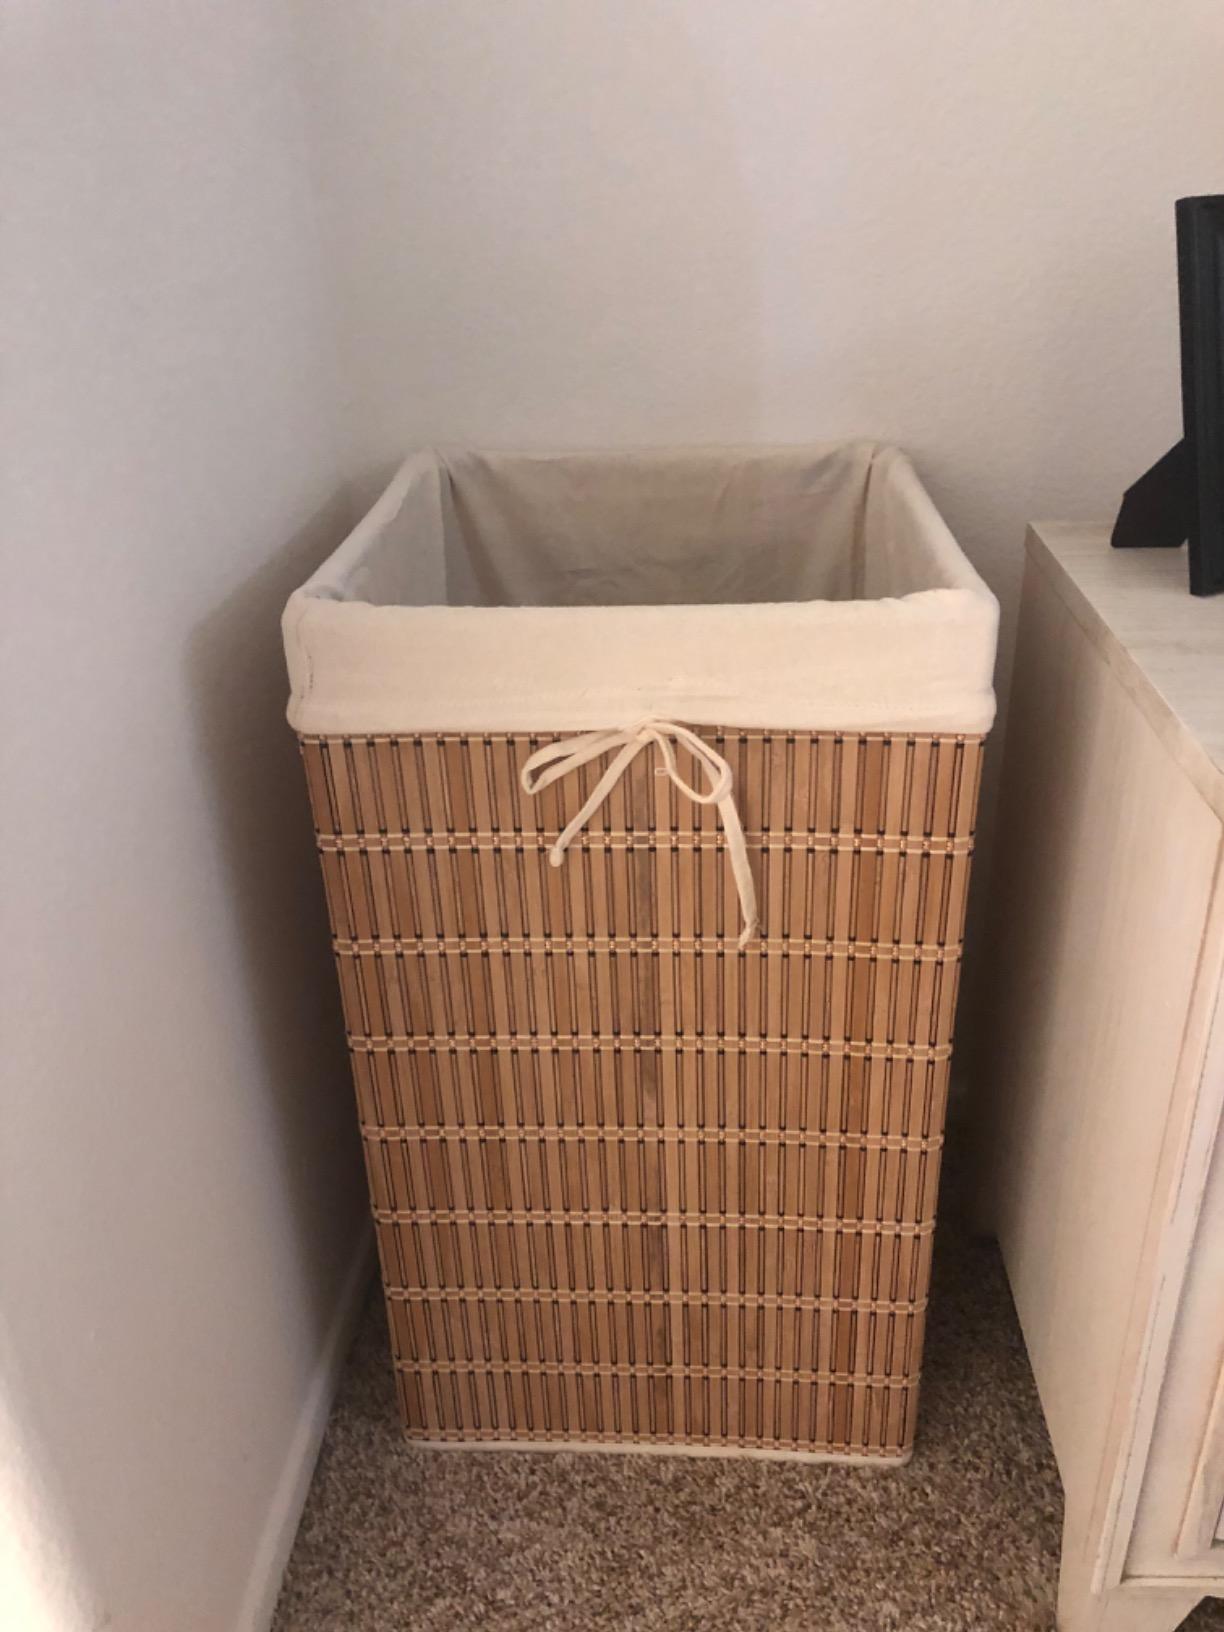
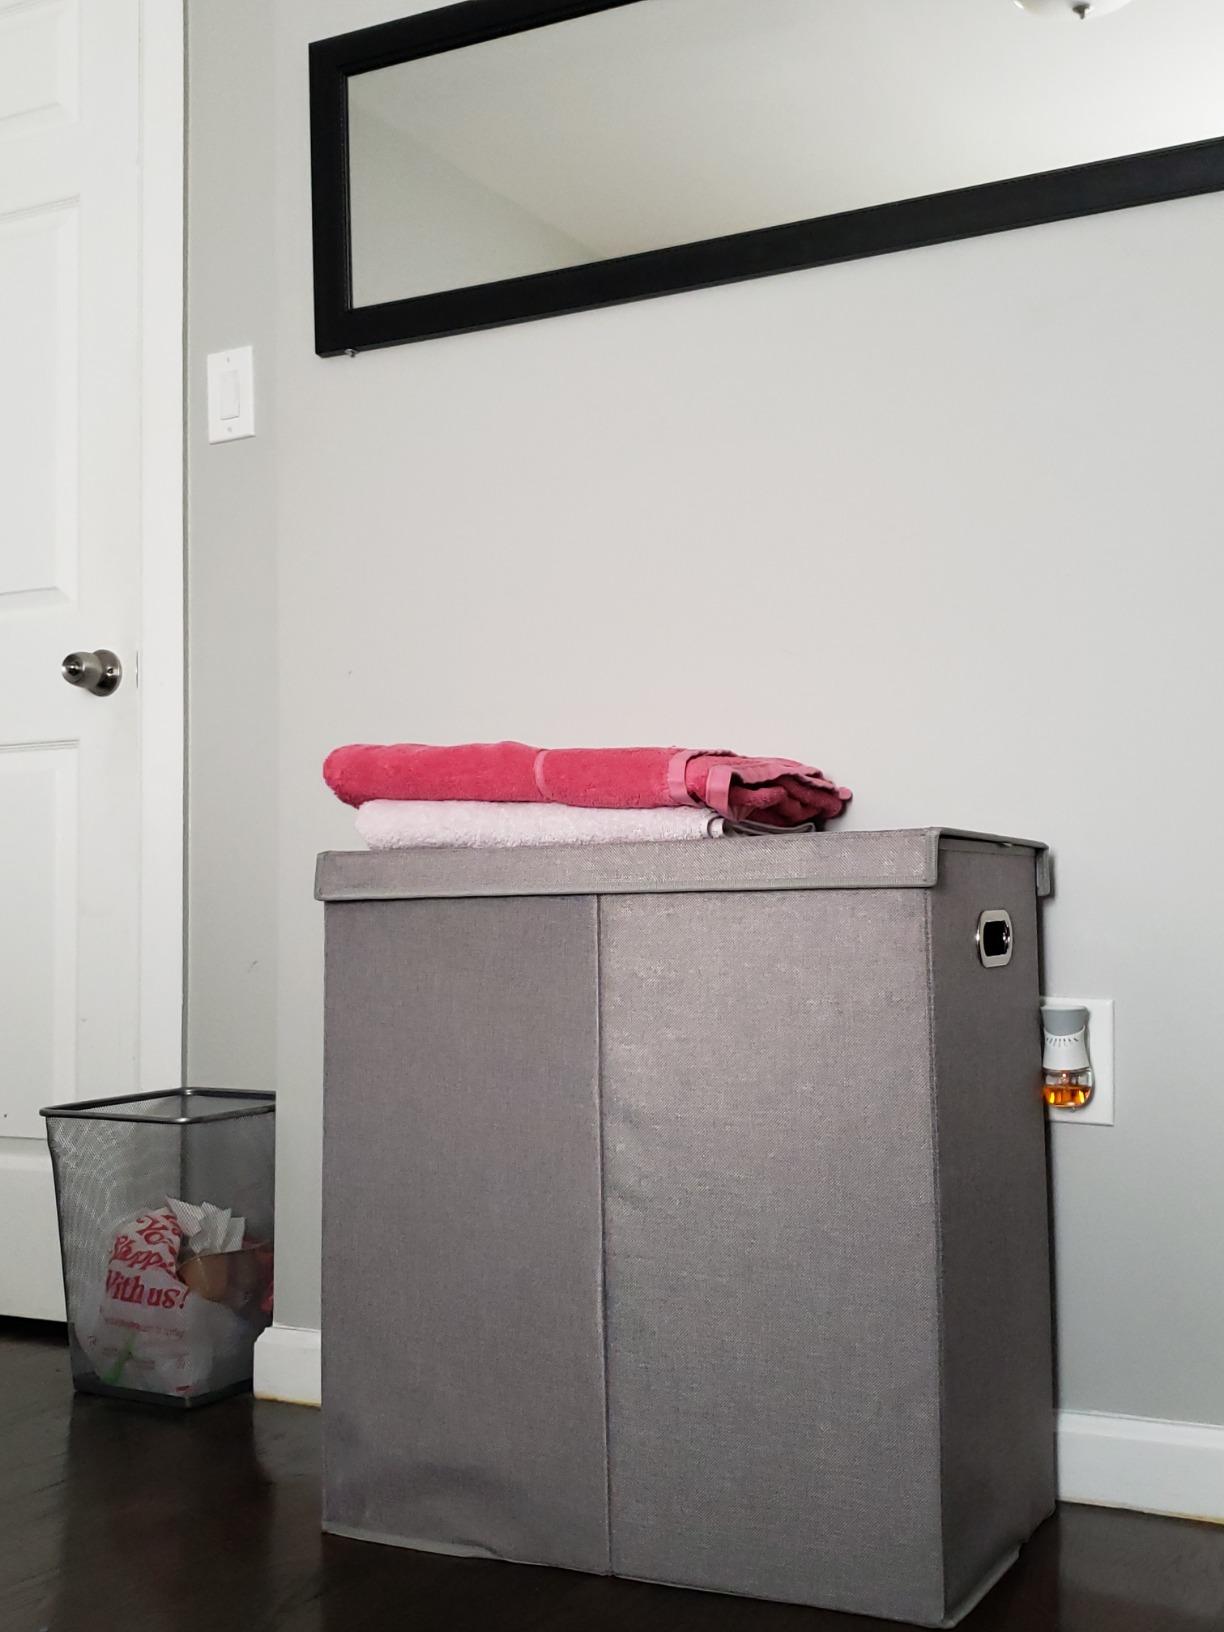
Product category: items_hamper
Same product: no